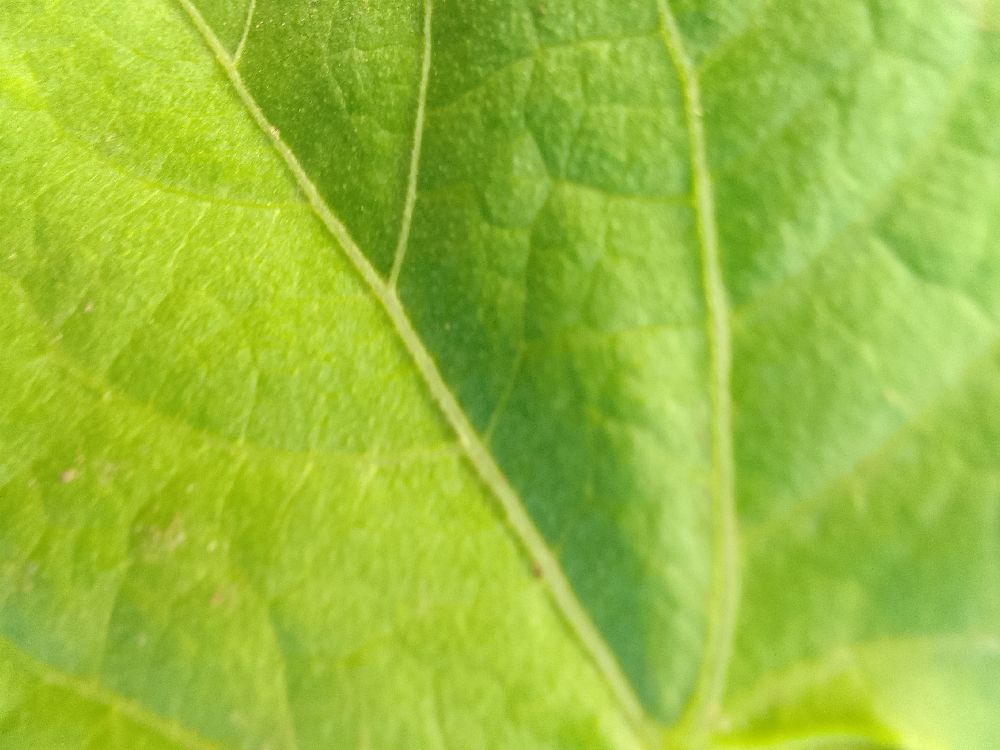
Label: healthy